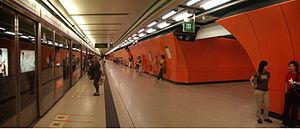
Les noms sont toujours indiqués en anglais ainsi qu'en chinois traditionnel. Un astérisque indique que la station n'est pas encore ouverte.